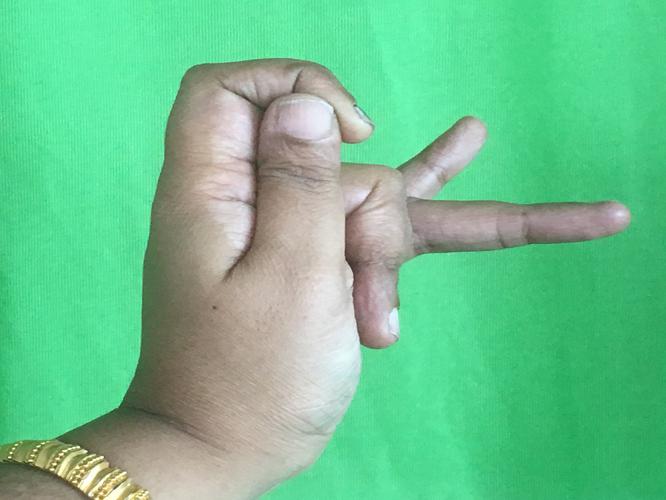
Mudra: Katakamukha_3
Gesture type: single_hand